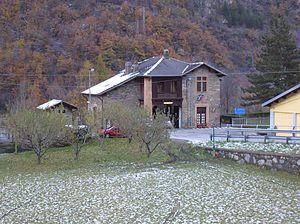
La gare d'Avise est une gare ferroviaire italienne de la ligne d'Aoste à Pré-Saint-Didier, située une centaine de mètres à l’est du hameau Runaz, à l'envers de la commune d'Avise, dans la région autonome à statut spécial de la Vallée d'Aoste.